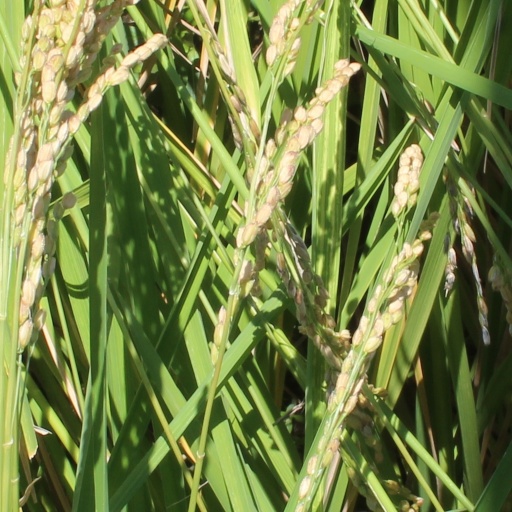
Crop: rice